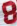
Number: 8